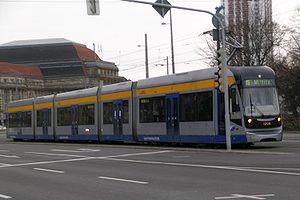
Le tramway de Leipzig est un réseau de tramway desservant l'agglomération de Leipzig en Saxe. Géré par la Leipziger Verkehrbetriebe, il est avec 148,3 km de ligne et 510 stations le second plus grand réseau de tramway d'Allemagne après celui de Berlin. La première ligne a été construite en 1872.